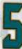
Number: 5